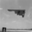
Label: airplane